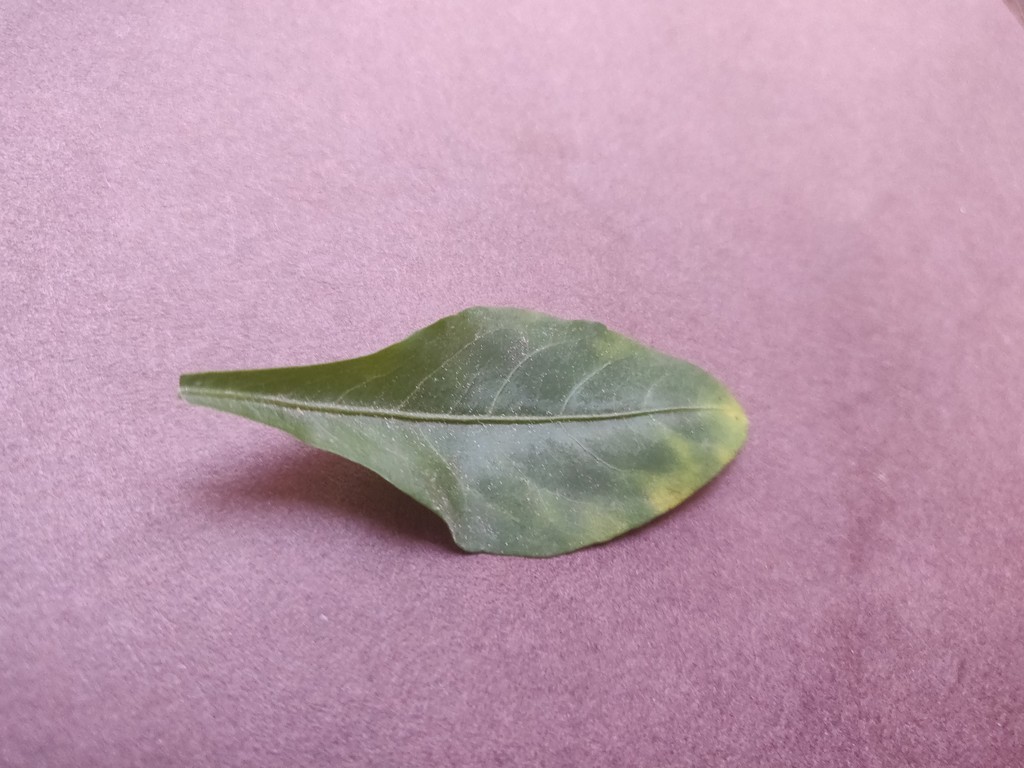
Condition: Unhealthy
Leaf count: single
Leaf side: front